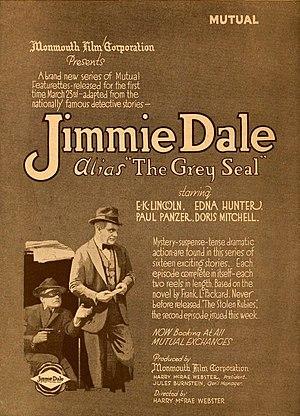
Jimmie Dale est un personnage de fiction créé par Frank Lucius Packard en 1918. C'est un riche playboy le jour, qui chaque nuit endosse un costume afin de devenir The Grey Seal, un cambrioleur sans autre ambition que de rentrer dans des maisons ou des bureaux pour le simple plaisir. Toutefois, il se fait prendre sur le fait par une femme qui lui fait du chantage et l'oblige à combattre des organisations criminelles.